Ameera Shah

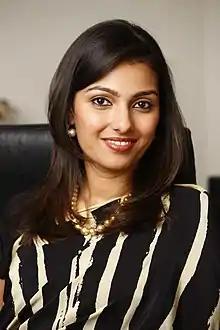

Ameera Shah (born 24 September 1979) is an Indian entrepreneur. She is Executive Chairperson and Whole-time Director of Metropolis Healthcare, a leading diagnostic chain with presence in India and Africa. She is the daughter of Dr Sushil Shah, the founder of Metropolis Healthcare.